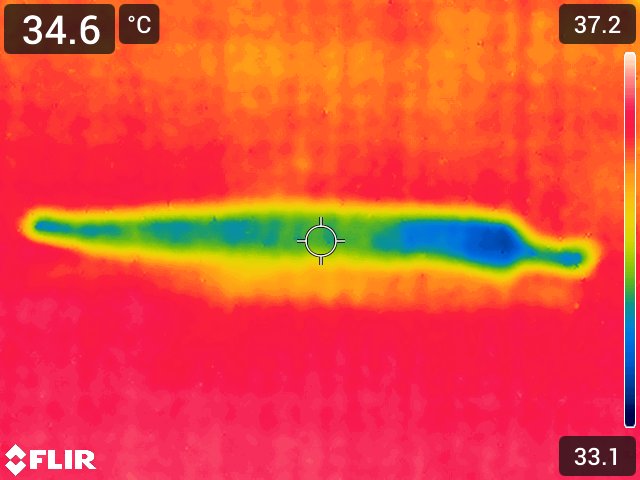
Maturity: over_matured